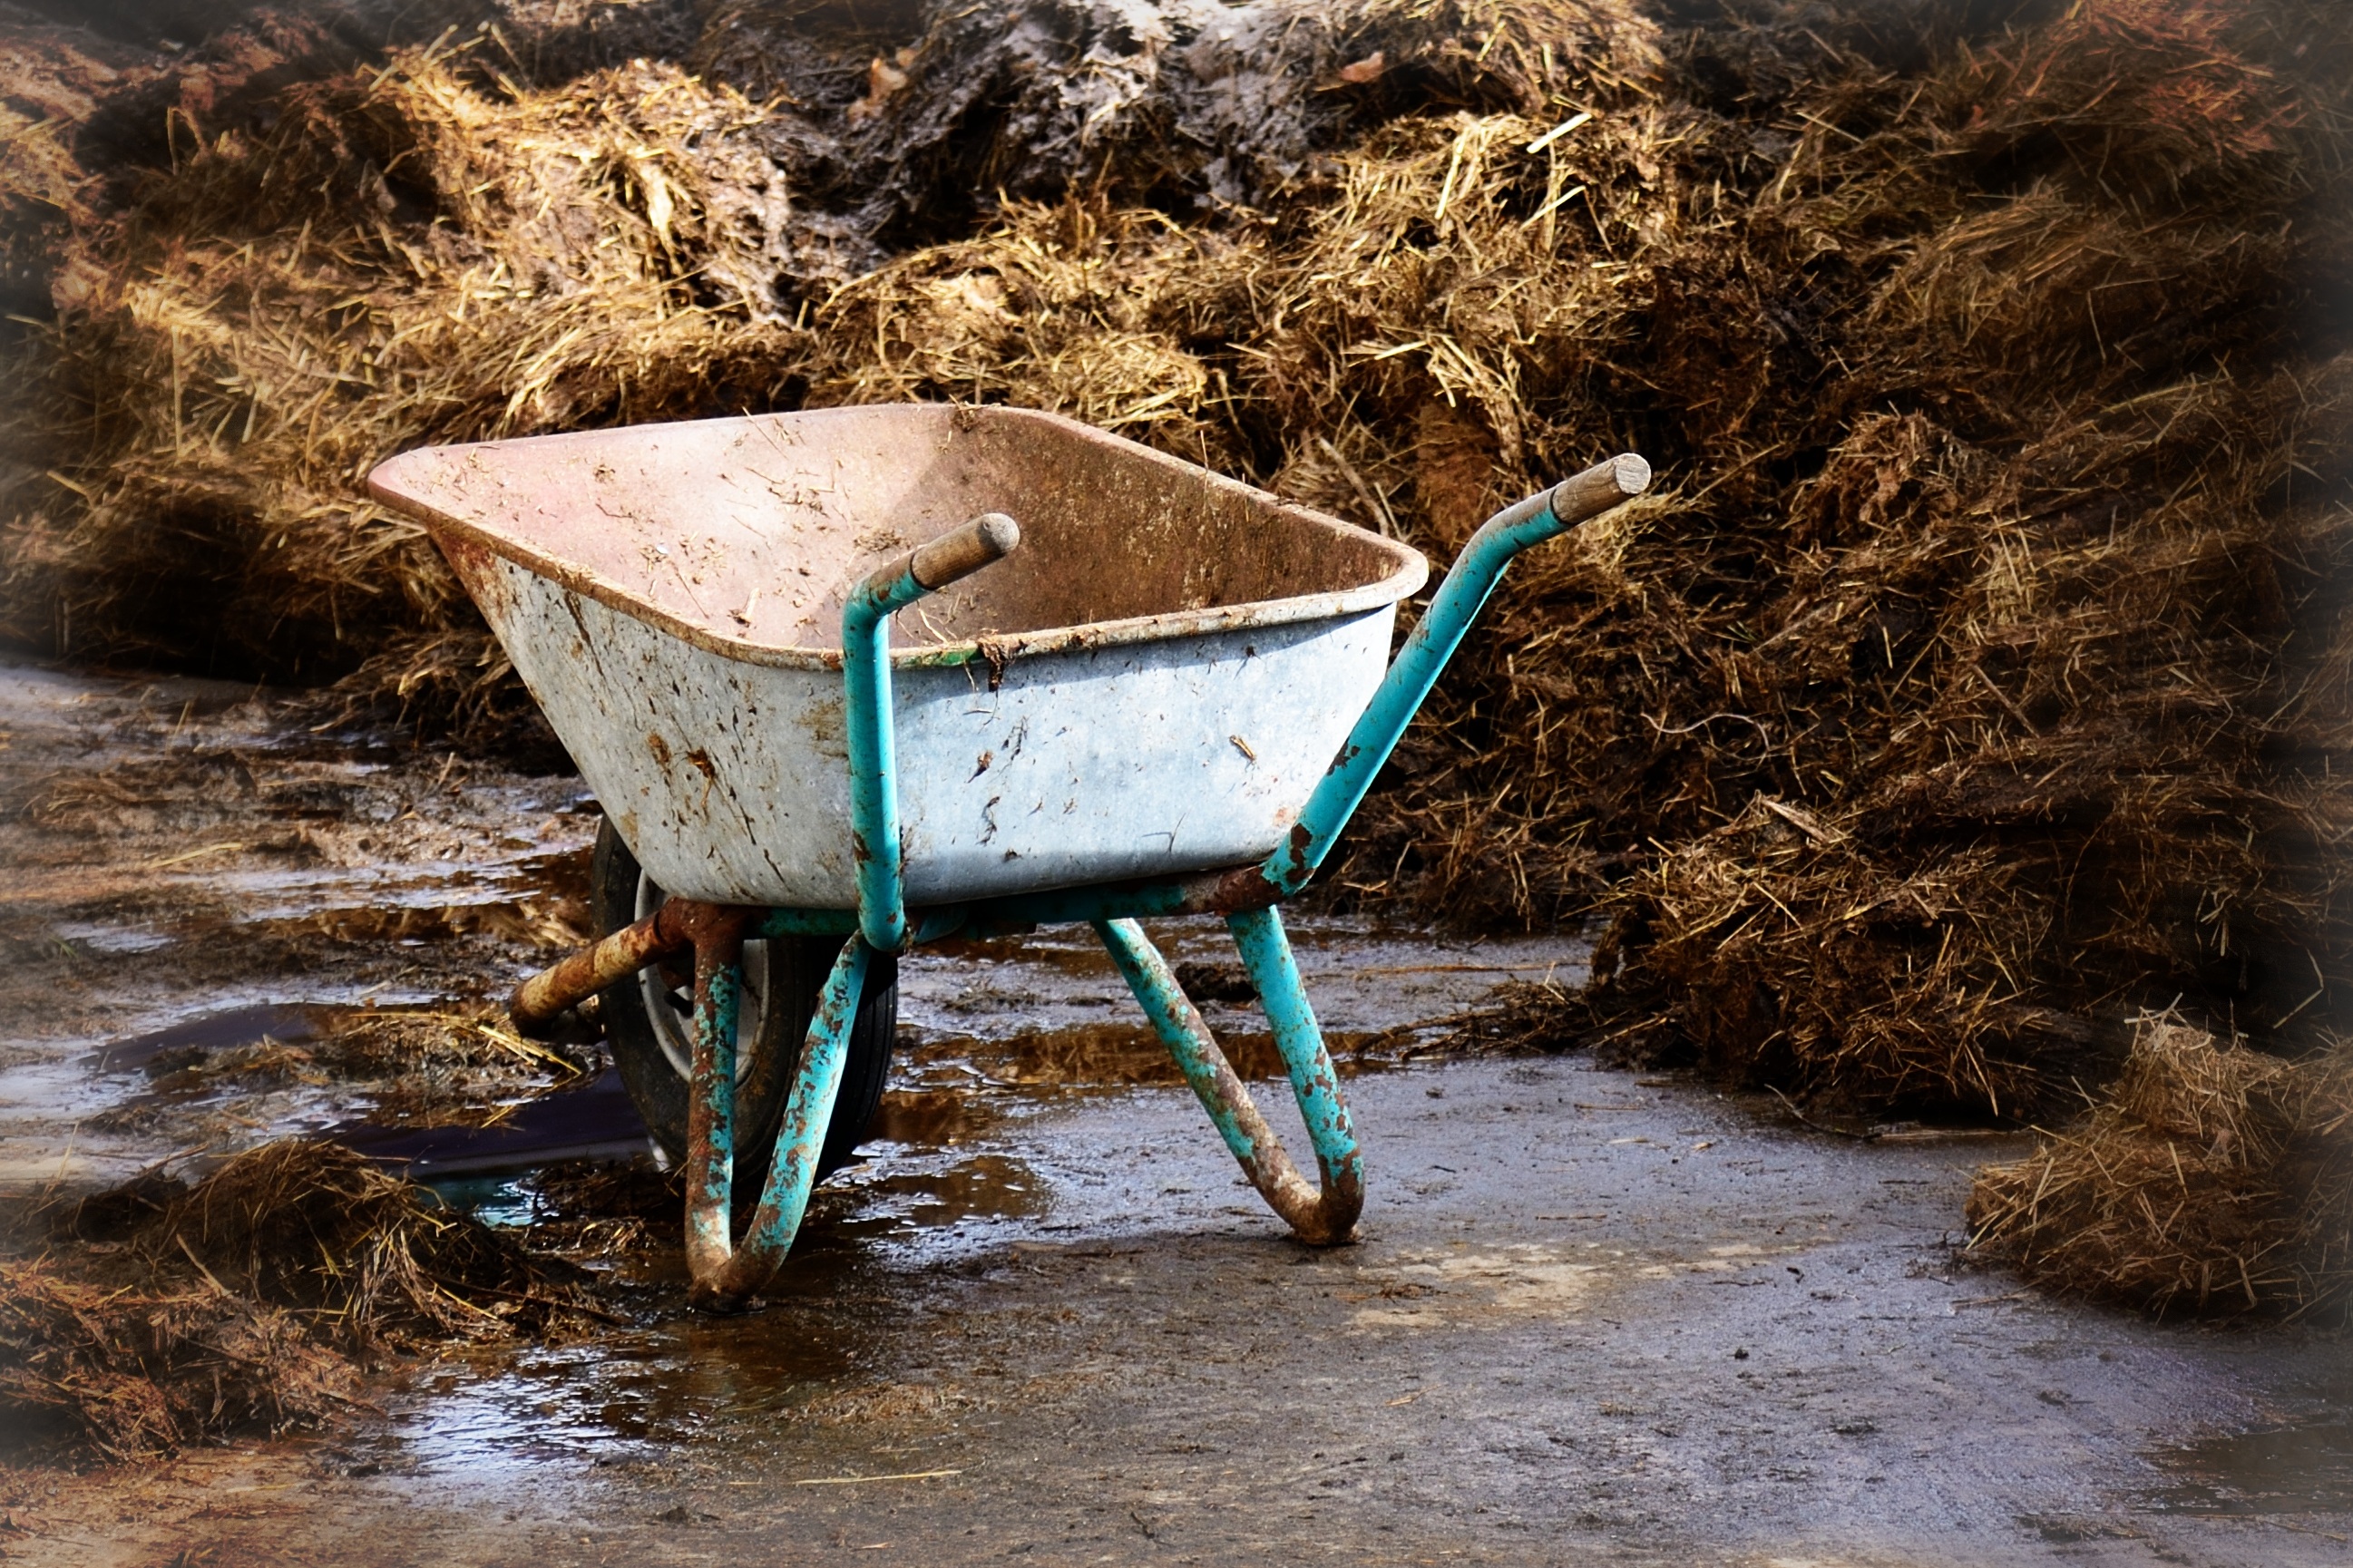
work, water, wood, cart, transport, vehicle, soil, agriculture, tools, straw, bauer, crap, wheelbarrow, sliding barrow, faceplate, dung, fertilizer, pushing barrow